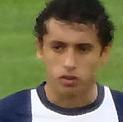
Age: 18